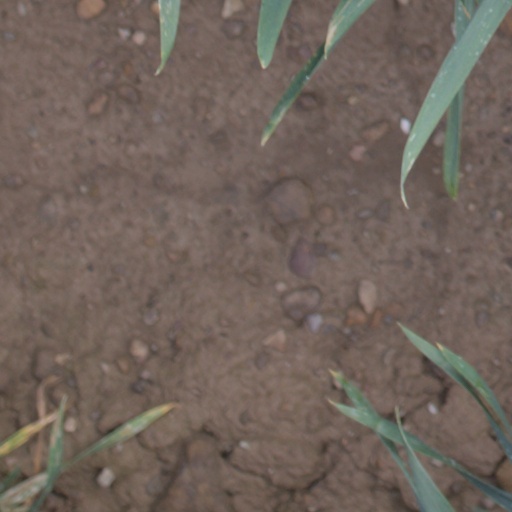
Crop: wheat